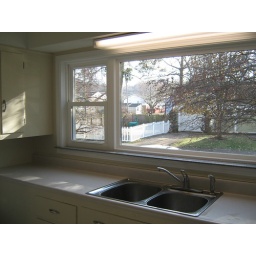
The kitchen window looks out onto the street and is shaded by a crabapple tree.